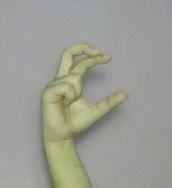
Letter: thal